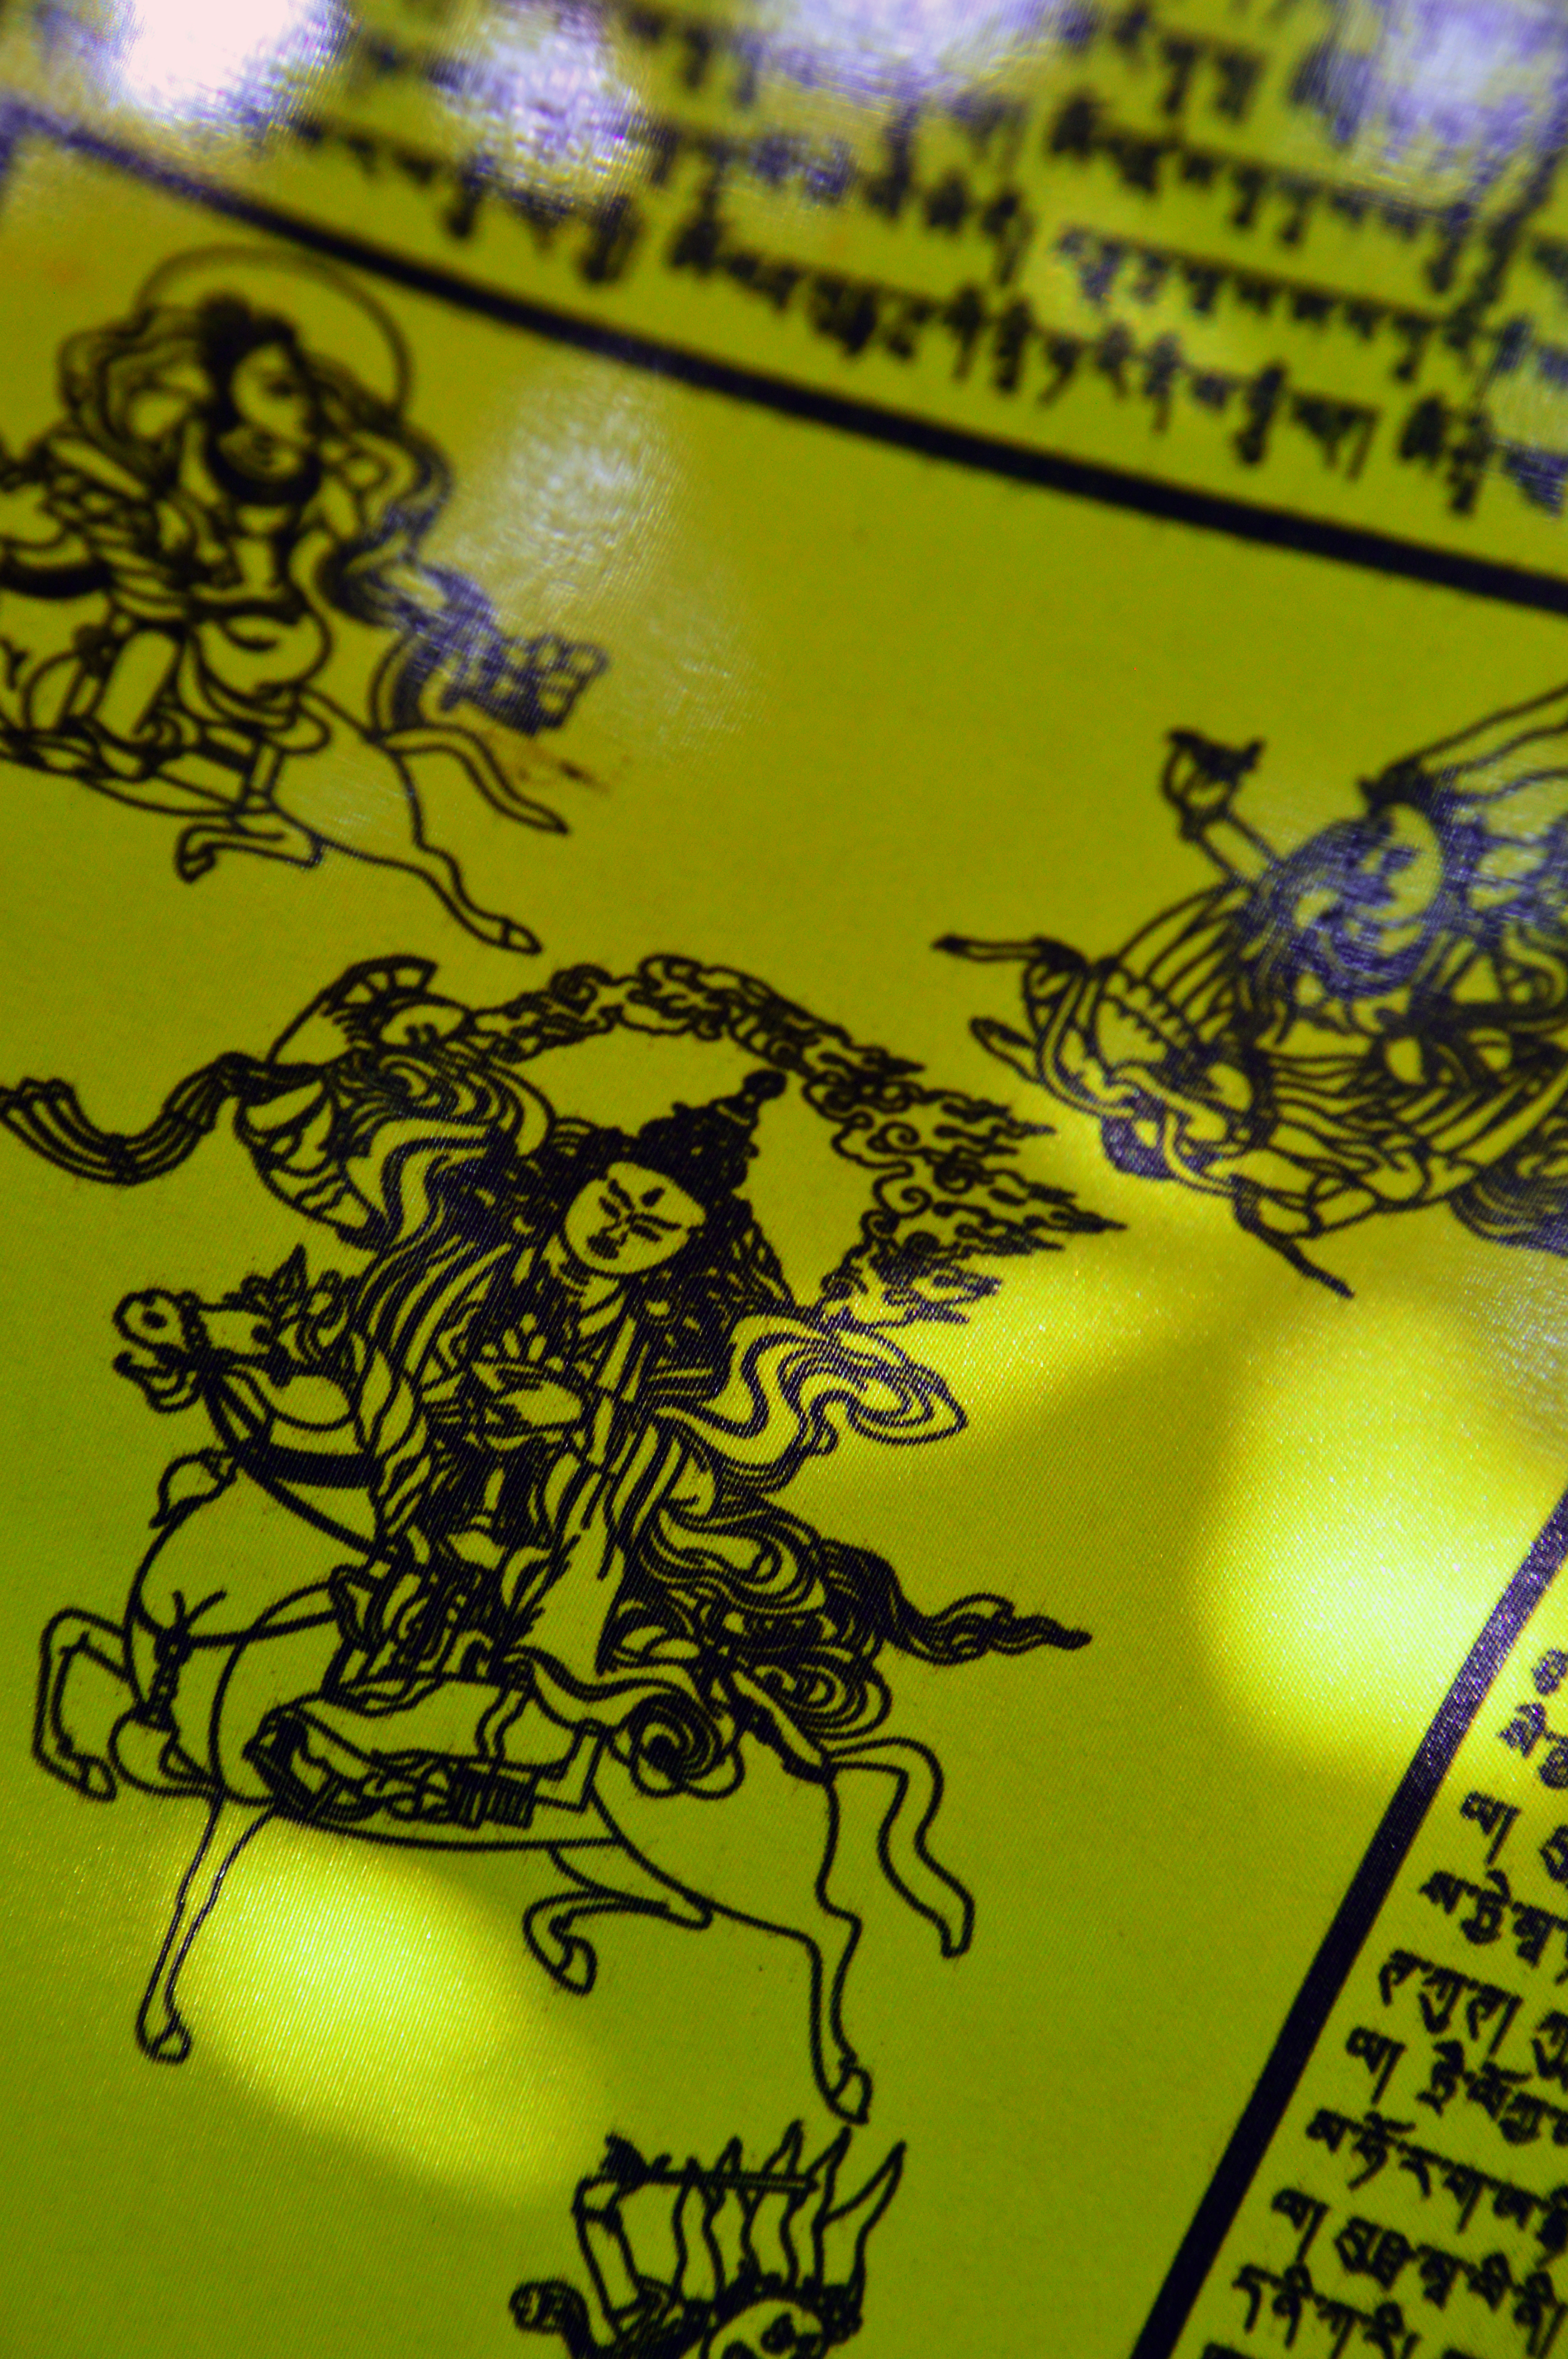
prayer, flags, flag, culture, religion, base, colorful, camp, china, color, sky, travel, blue, white, mountain, religious, background, abstract, texture, design, art, wallpaper, backdrop, green, pattern, old, graphic, retro, illustration, grunge, landscape, light, material, ancient, aged, artistic, bright, vintage, yellow, text, poster, graphic design, font, organism, graphics, visual arts, computer wallpaper